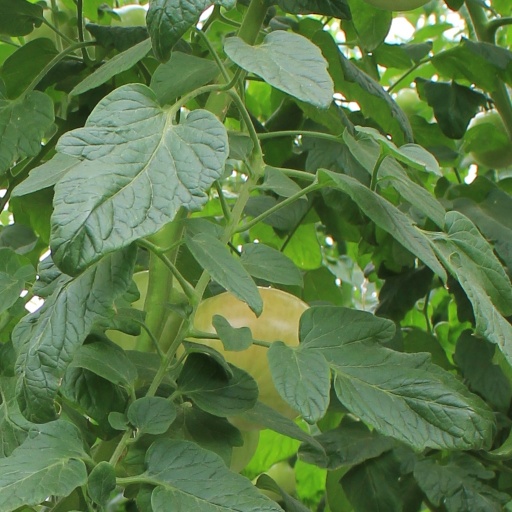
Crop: tomato